Ernest S. and Clara C. Colby House

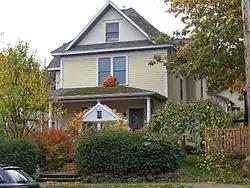
The Colby House in 2009

The Ernest S. and Clara C. Colby House is a historic residence in Hood River, Oregon, United States.